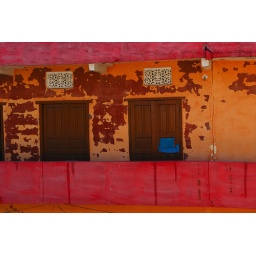
Colorful wall of guest house in Rishikesh, India